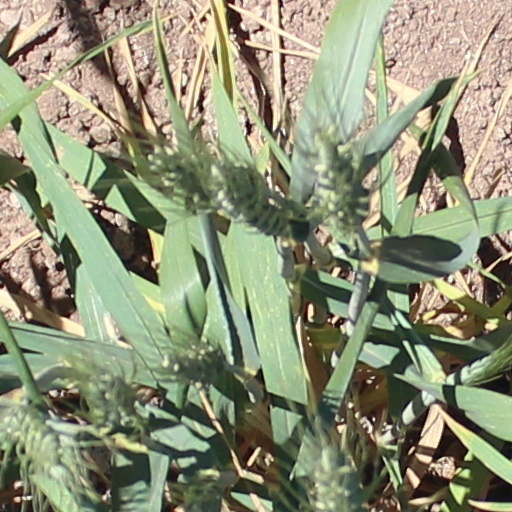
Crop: wheat